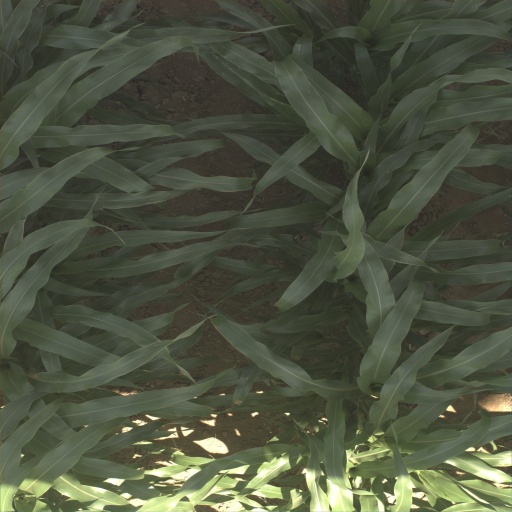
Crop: sorghum